Fort George, Ontario

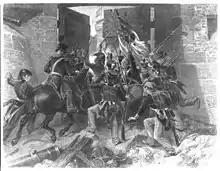
Col. Winfield Scott at the gates of Fort George at the end of the Battle of Fort George, May 1813

The Battle of Fort George began on 25 May 1813, when Fort George was subjected to an artillery barrage and heated shots from Fort Niagara, and newly built and fortified shore batteries, resulting in the destruction of the log buildings within the fort. Two days later, an American landing force of 2,300 troops disembarked in four waves approximately from Fort George, on the shoreline of Lake Ontario under the cover of cannonade fire. By the third landing wave Brigadier General John Vincent realized that his force of 560 men were at risk of being outflanked, and trapped at Fort George; resulting in him giving the order to destroy the fort's ammunition, to spike its guns, and to retreat and evacuate the fort. First Nations warriors under John Norton covered the British retreat, although the Americans made no real effort to pursue them.